Kamil Zakirov

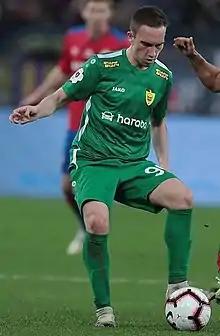
Zakirov with Anzhi Makhachkala in 2019

Kamil Myaskutovich Zakirov (born 15 November 1998) is a Russian former football player.